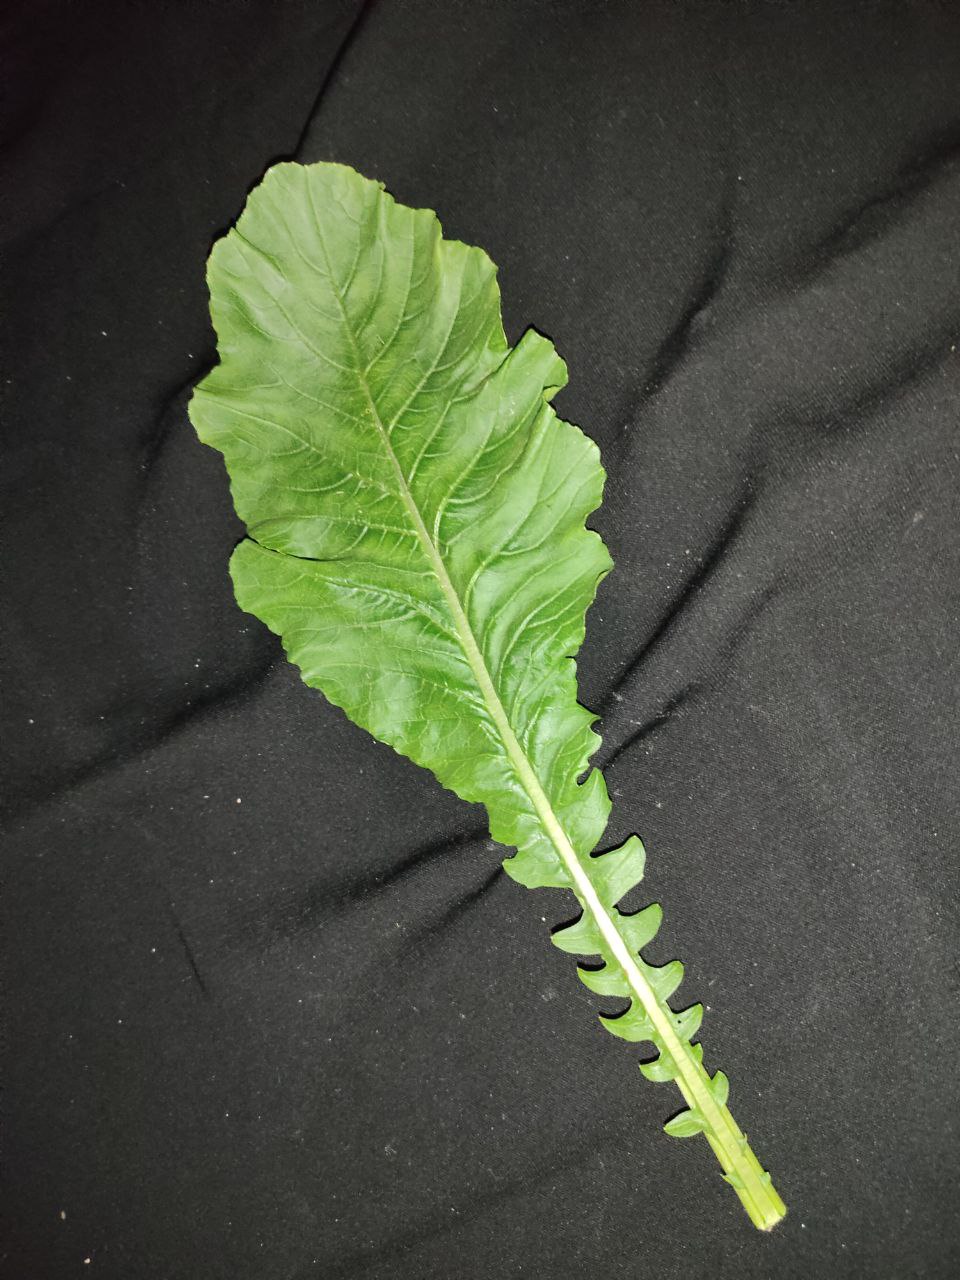
Label: Fresh leaf